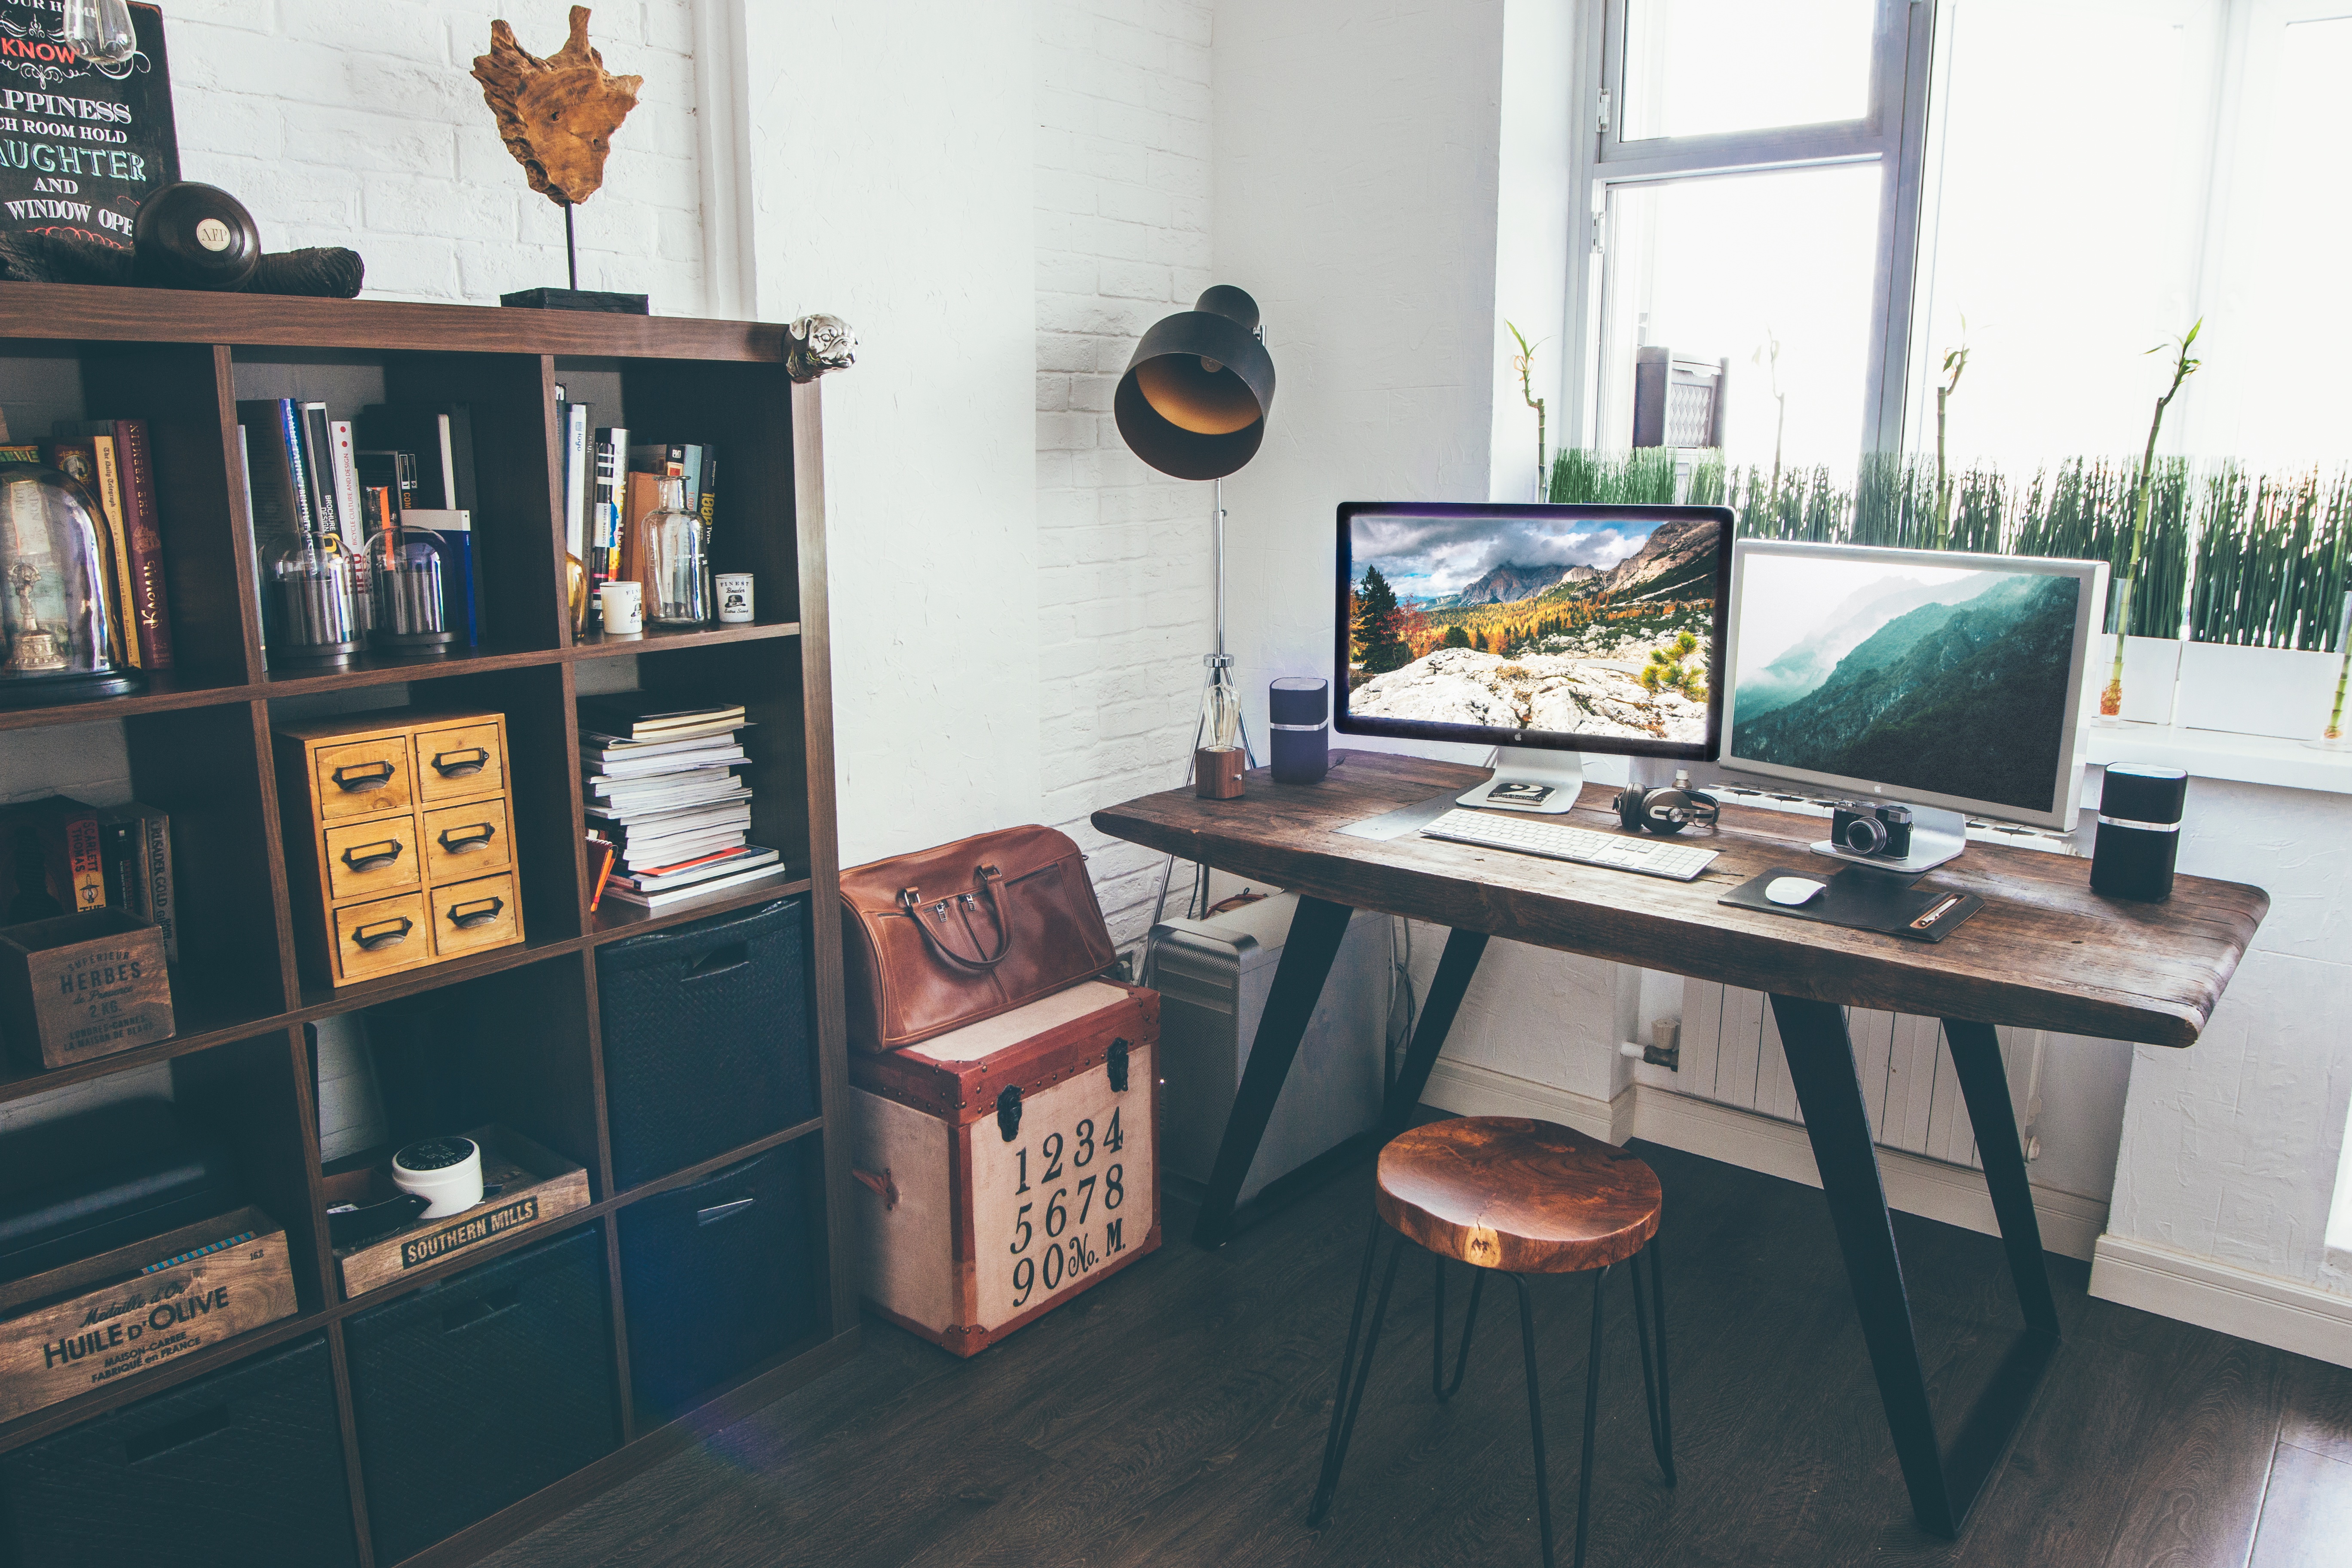
furniture, room, desk, interior design, table, building, shelf, architecture, computer desk, shelving, house, office, home, loft